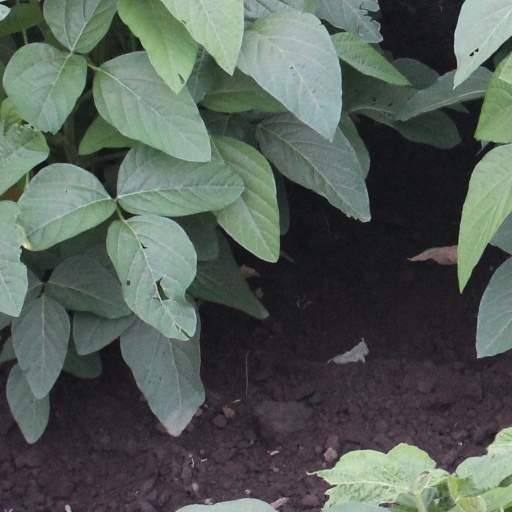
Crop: soybean